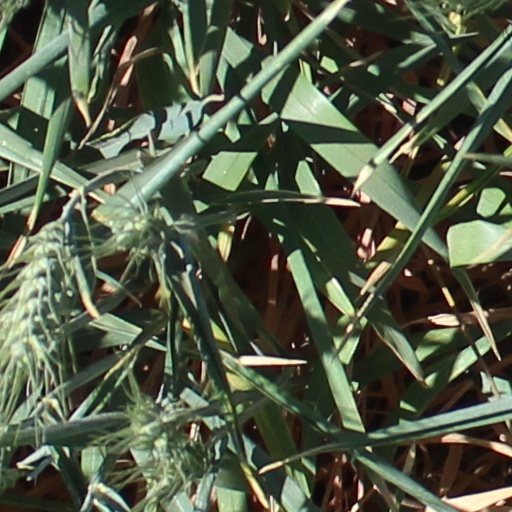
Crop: wheat